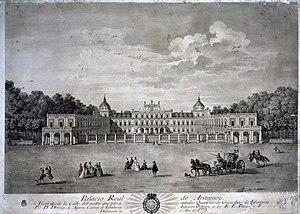
Luigi Boccherini, né le 19 février 1743 à Lucques et mort le 28 mai 1805 à Madrid, est un compositeur et violoncelliste italien de la période classique. Avec Joseph Haydn et Wolfgang Amadeus Mozart, il est considéré comme l'un des plus importants compositeurs de musique de chambre pour cordes de la seconde moitié du XVIIIᵉ siècle.